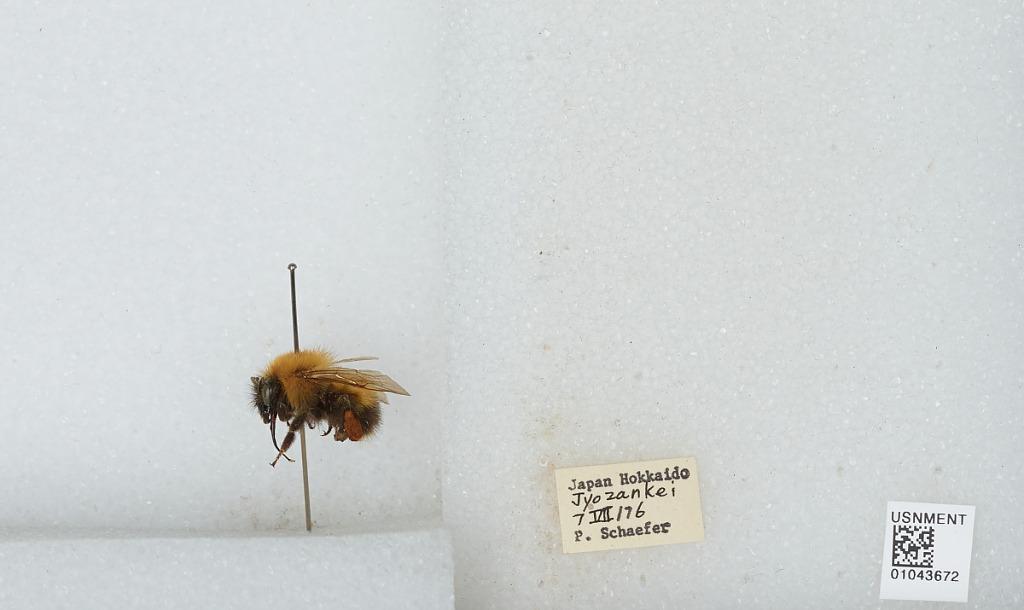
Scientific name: Bombus sp.
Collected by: P. Schafer
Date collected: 1976-7-7
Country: Japan
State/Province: Hokkaido
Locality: Jyozankei